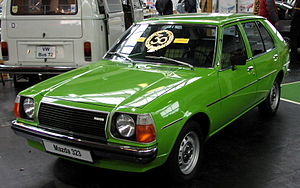
Mazda 323 / 323 (FA4, 1977−1980)
Mazda 323 hatchback (1977−1979)
Mazda 323 var en lille mellemklassebil fra Mazda bygget i seks generationer mellem starten af 1977 og efteråret 2003. I Japan hed modellen Mazda Familia og i Nordamerika hed den i starten Mazda GLC.